Mississippi High School Activities Association

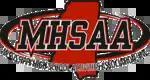

The Mississippi High School Activities Association (MHSAA) is the official sanctioning body of all public and some private junior high and high school academic and athletic competitions in the state of Mississippi. It is a non-profit organization and is headquartered in Clinton, Mississippi. The MHSAA is a member of the National Federation of State High School Associations (NFHS).